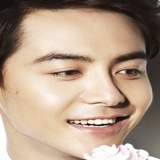
diễn viên Lý Trị Đình